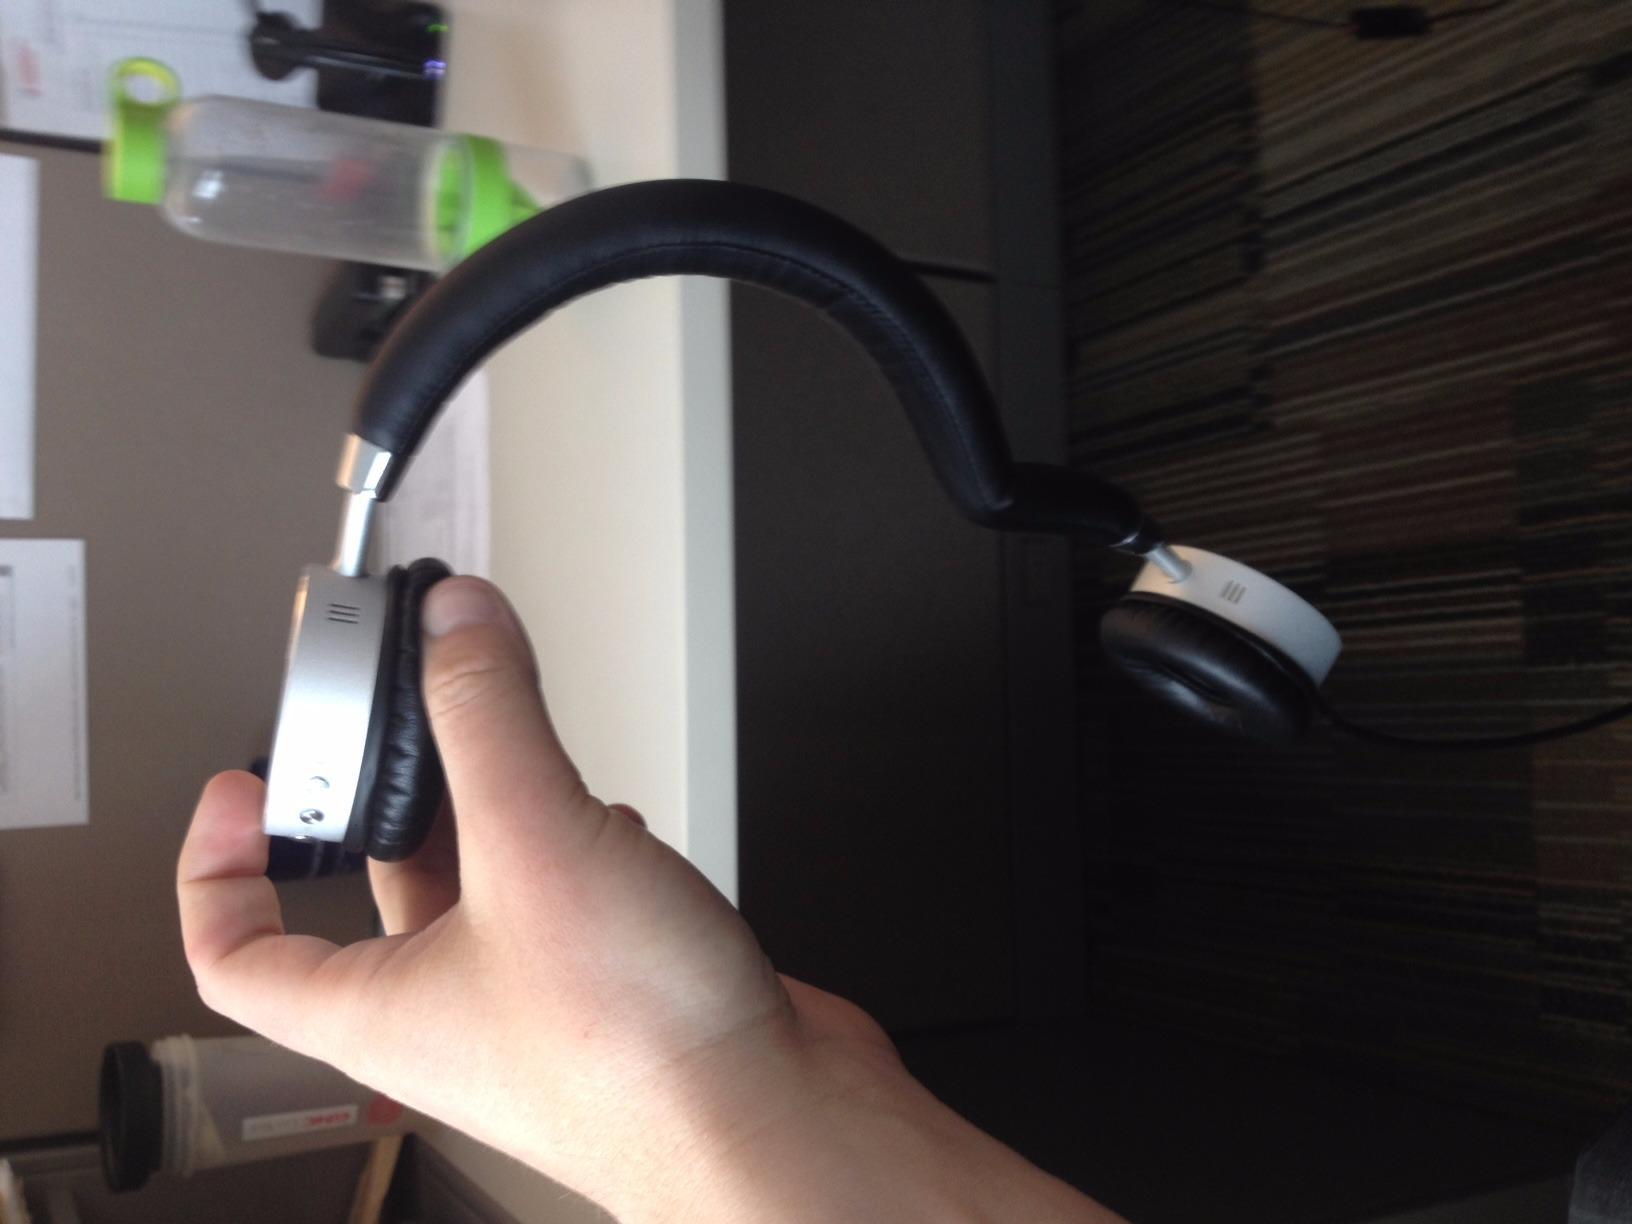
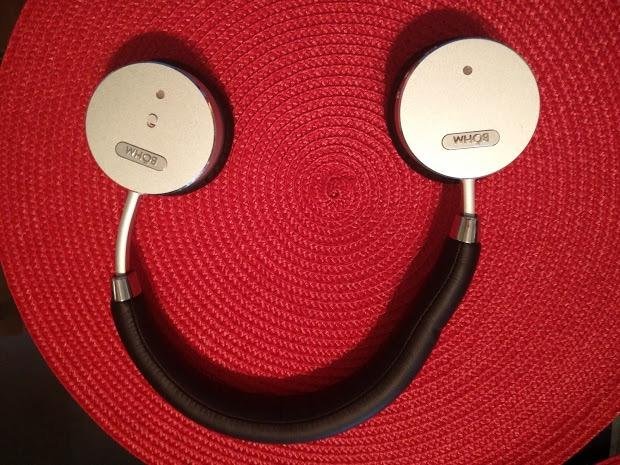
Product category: headphones
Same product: yes